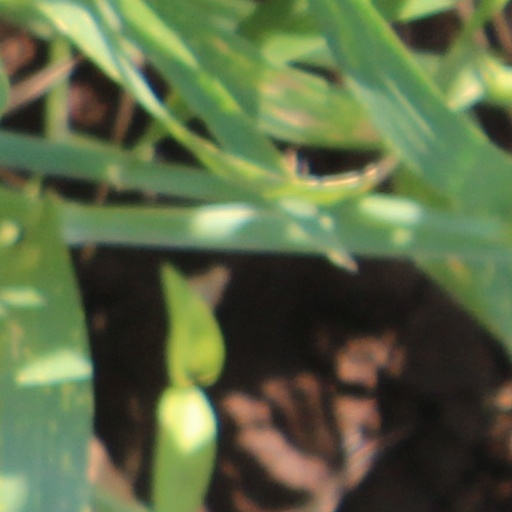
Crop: wheat